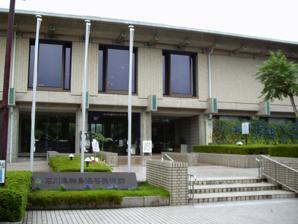
Building: Wajima Museum of Urushi Art
Country: Unknown
Year built: 1991
Art Museum in Wajima, Japan Wajima Museum of Urushi Art Established 1991 Location Wajima, Japan Coordinates 37°23′23″N 136°53′32″E / 37.3897993°N 136.892168°E / 37.3897993; 136.892168 Type Art Museum Website www .city .wajima .ishikawa .jp /art /home _english .html The Wajima Museum of Urushi Art ( Japanese : 石川県輪島漆芸美術館) is a museum located in Wajima, Japan. The museum specializes in lacquer art. History The museum was opened in 1991, originally the museum contains 300 works at its opening, in 2021, it was recorded that there were 1428 works of art that the museum contained. In August 2020, the museum organized a virtual exhibition through the Google Arts & Culture platform. In June 2021, a ceremony was held for the expansion of the museum's storage. This is the first museum in Japan that specializes in lacquer art. The design of the building is inspired by Shogakuin's school building. Collections The museum contains exhibits that explain the history and characteristics of lacquer art. The museum contains lacquer works by contemporary artists, as well as a lacquer ware collection from different countries of East and Southeast Asia. Some of the lacquer works come from people from art academies. The museum contains exhibits about Wajima-nuri . The museum contains videos about the Japanese lacquer ware. In November 2014, the museum hosted an exhibition called the "Wajima Lacquer Art Artists 20th Anniversary," displaying works by active local artists. In June 2015, the museum exhibited 70 works that come from the Edo period , these works were related to ghosts or demons of Japanese mythology . In September 2015, Kikumaki paintings made by lacquer artists were exhibited at the museum. In addition, in the September 2015 exhibition, the Maki-e Kaioke set, a tool used in weddings during the Edo period, was presented at the museum. In December 2020, the museum organized an exhibition with 45 lacquer works from seven different countries and regions, which also featured sake sets and bowls. In February 2021, the museum organized an exhibition of works by 153 students from five elementary schools, using Shikin's techniques, including carvings of flowers, cats, dragonflies and vines. In November 2021, in commemoration of the 30th anniversary of the opening of the museum, an exhibition was presented on the history of lacquer art in Wajima, called "Made in Wajima -The Age of Lacquer" featuring 92 works from latter half of the 19th century. References